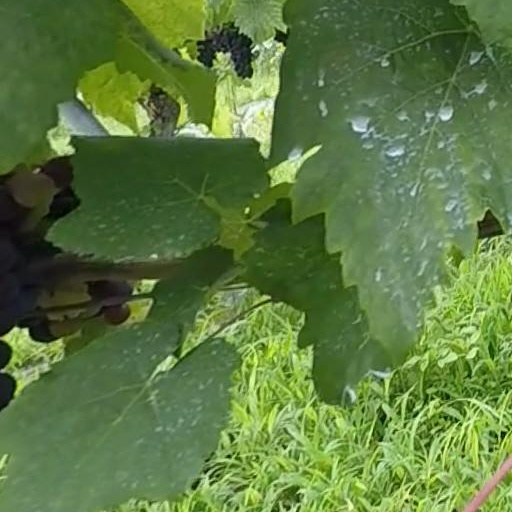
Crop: grape